Argentine peso

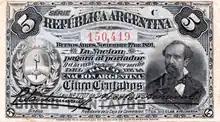
5 cents "moneda nacional" banknote featuring Nicolás Avellaneda, 1891

The depreciated "peso moneda corriente" was replaced in 1881 by the paper peso "moneda nacional" (national currency, ("m$n" or "$m/n")) at a rate of 25 to 1. This currency was used from 1881 until January 1, 1970. The design was changed in 1899, and again in 1942.